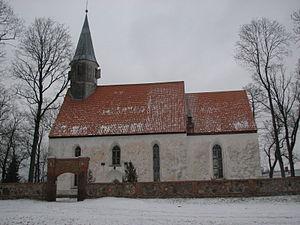
Nõo est un bourg de la commune de Meeksi du comté de Tartu en Estonie.